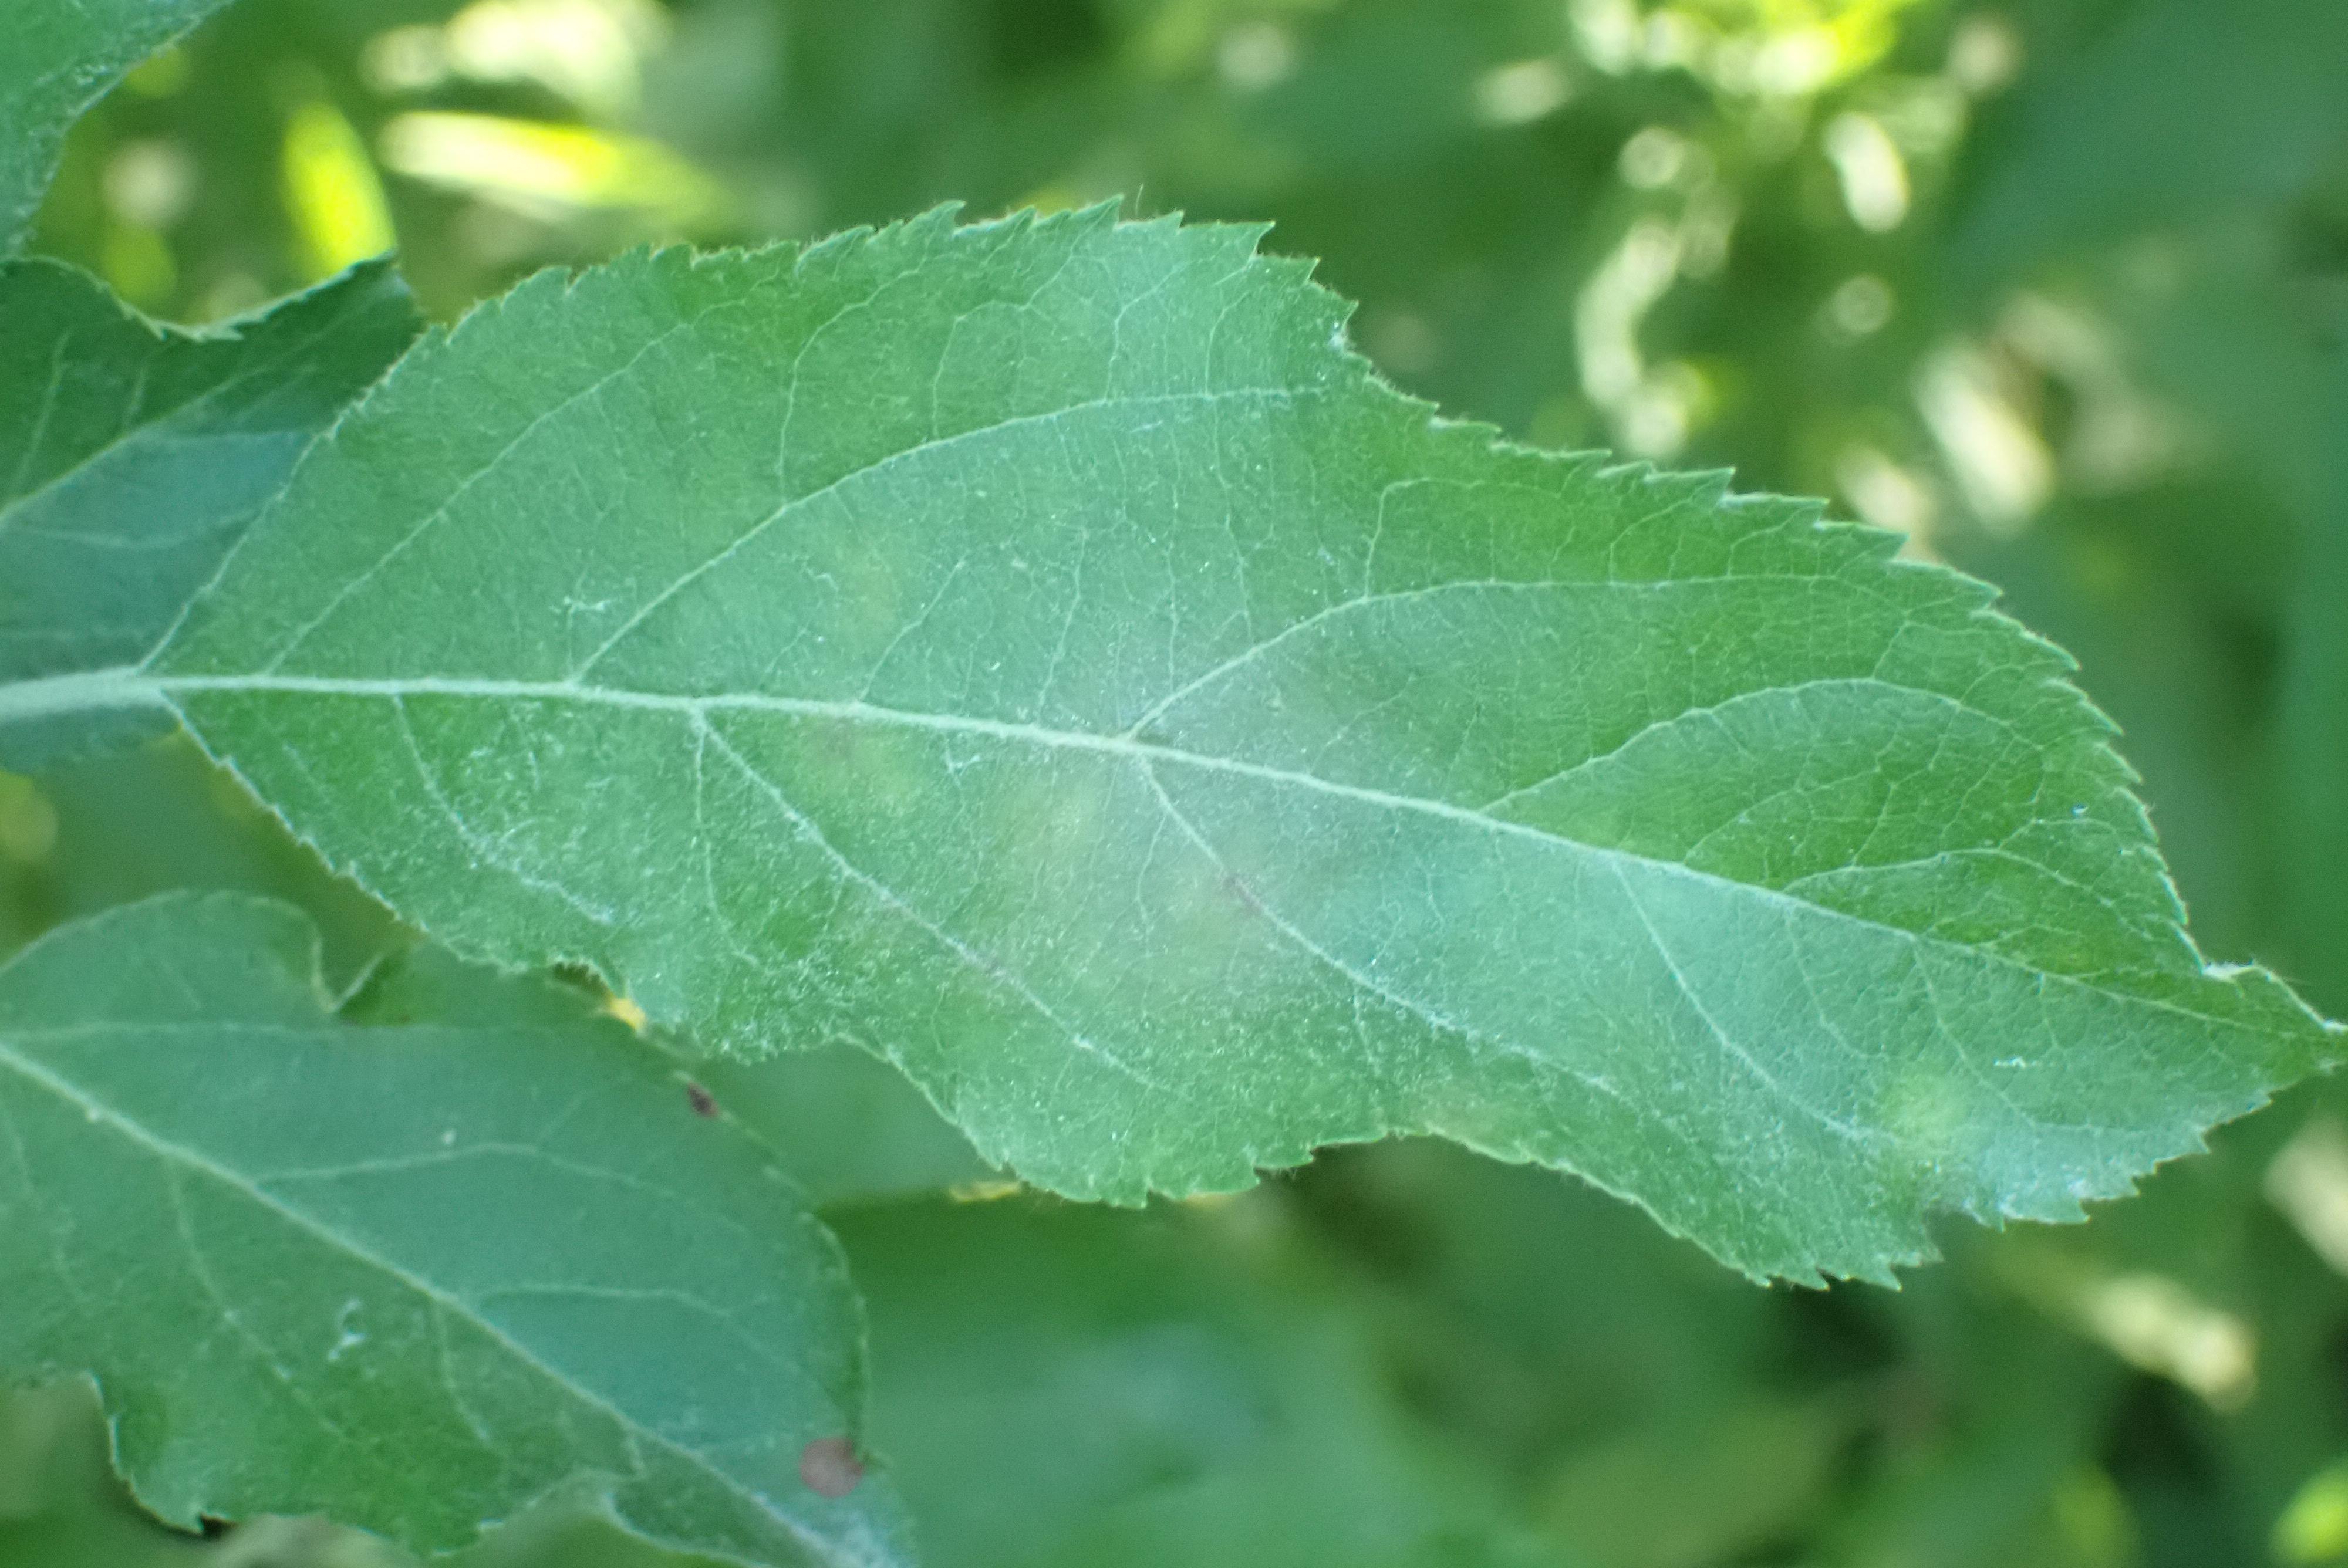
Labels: scab